Kākā

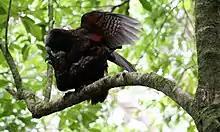
New Zealand kākā pairs mating

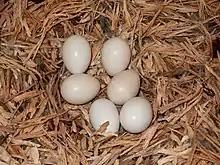
Eggs laid by a North Island kākā in a wooden nestbox at Zealandia wildlife sanctuary, Wellington

The New Zealand kākā nests in cavities in hollow trees. These trees are often mataī, rimu, tōtara, miro, hīnau and sometimes dead trees. The entrance hole is often three to six metres above the ground, but can be as low as ground level on predator-free offshore islands. The nest floor is lined with small wood chips and powder. This is intentionally created by the mother stripping wood and chewing wood chips from the cavity walls. Large wood chips on the cavity floor can be further chewed and broken down to create a consistent base for the nestlings. They lay eggs any time between September (late winter) and March (summer). Occasionally, in a good fruiting year, a pair can double clutch, often utilising the same nest hole for the second clutch and extending breeding into winter. They typically lay four eggs, though it can be up to eight, with two chicks fledging. Kākā eggs are white, slightly oval and have a rough surface. Only the female incubates the eggs, for about 24 days, and cares for the nestlings, but she is regularly fed by the male throughout breeding. Males feed the incubating female 8-12 times a day. Kākā nestlings leave the nest when approximately 70 days old, with nestlings as old as 11–20 days being left unattended for 20–70% of the night and 50–85% of the day. Both parents feed the chicks after they have fledged.